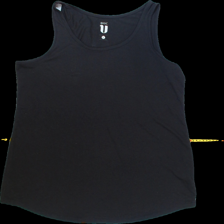
View: front
Type: Tank top
Category: Ladies
Brand: Not Applicable
Colors: Black
Material: 65%polyester 35%viscose
Pattern: Plain
Cut: C-collar, Regular
Size: L
Season: Summer
Trend: No trend
Stains: No
Price range: <50
Recommended usage: Reuse